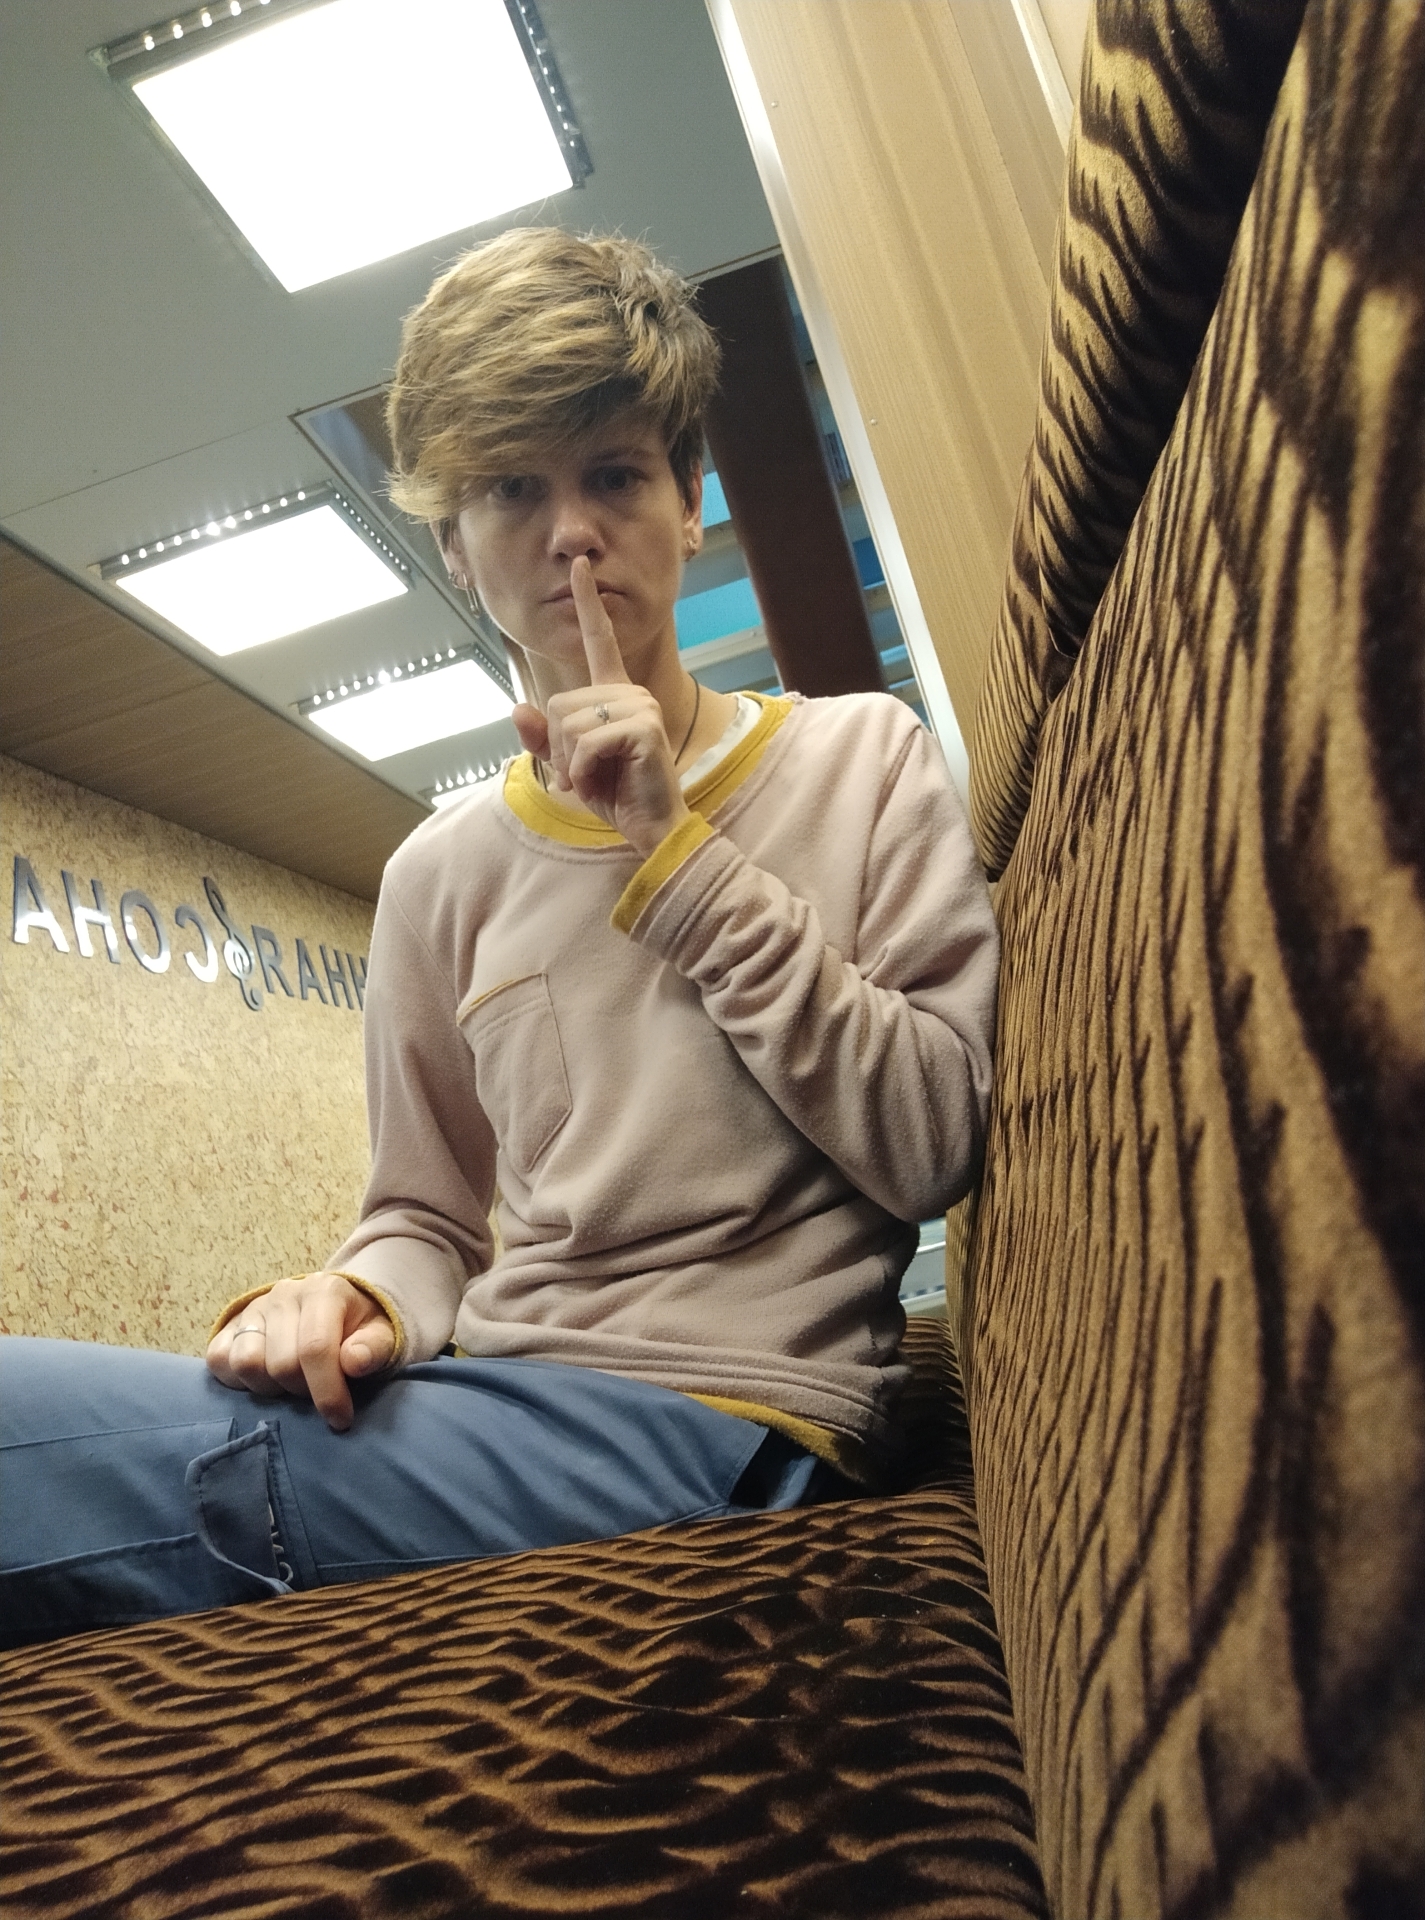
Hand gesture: mute